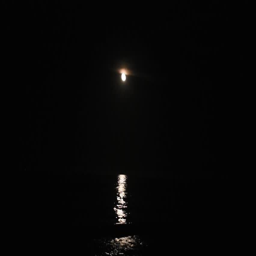
lunar road to the sea